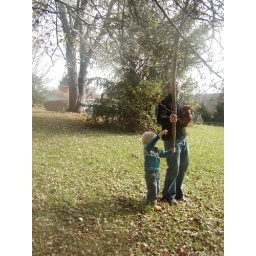
James and Max trying to get apples with a stick in one hand and a wiener dog in the other.